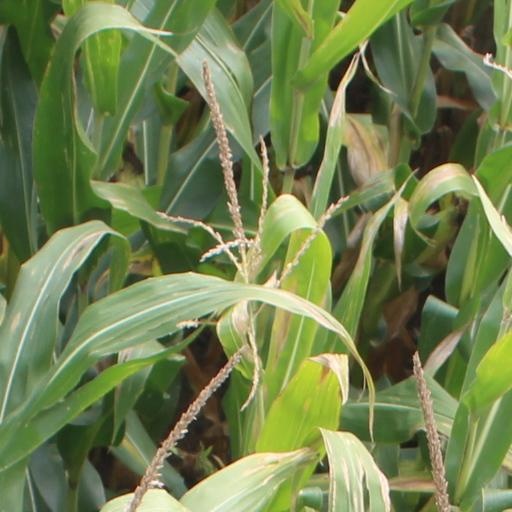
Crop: maize; corn